Tampere Turkish Society

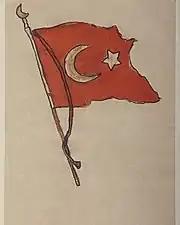
Handbill of a theater play ”Behıtsız yıgıt”, by G. Kamal, drawn by local Tatar child in the 1930s.

The Tampere Turkish Society ("Tampere Türkler Birliği") was an association of Tatars in Tampere, Finland, which focused mainly on arranging religious occasions and cultural gatherings, such as theater events. (Tatars in the country were usually known by a general term "Turks" during the 1900s).